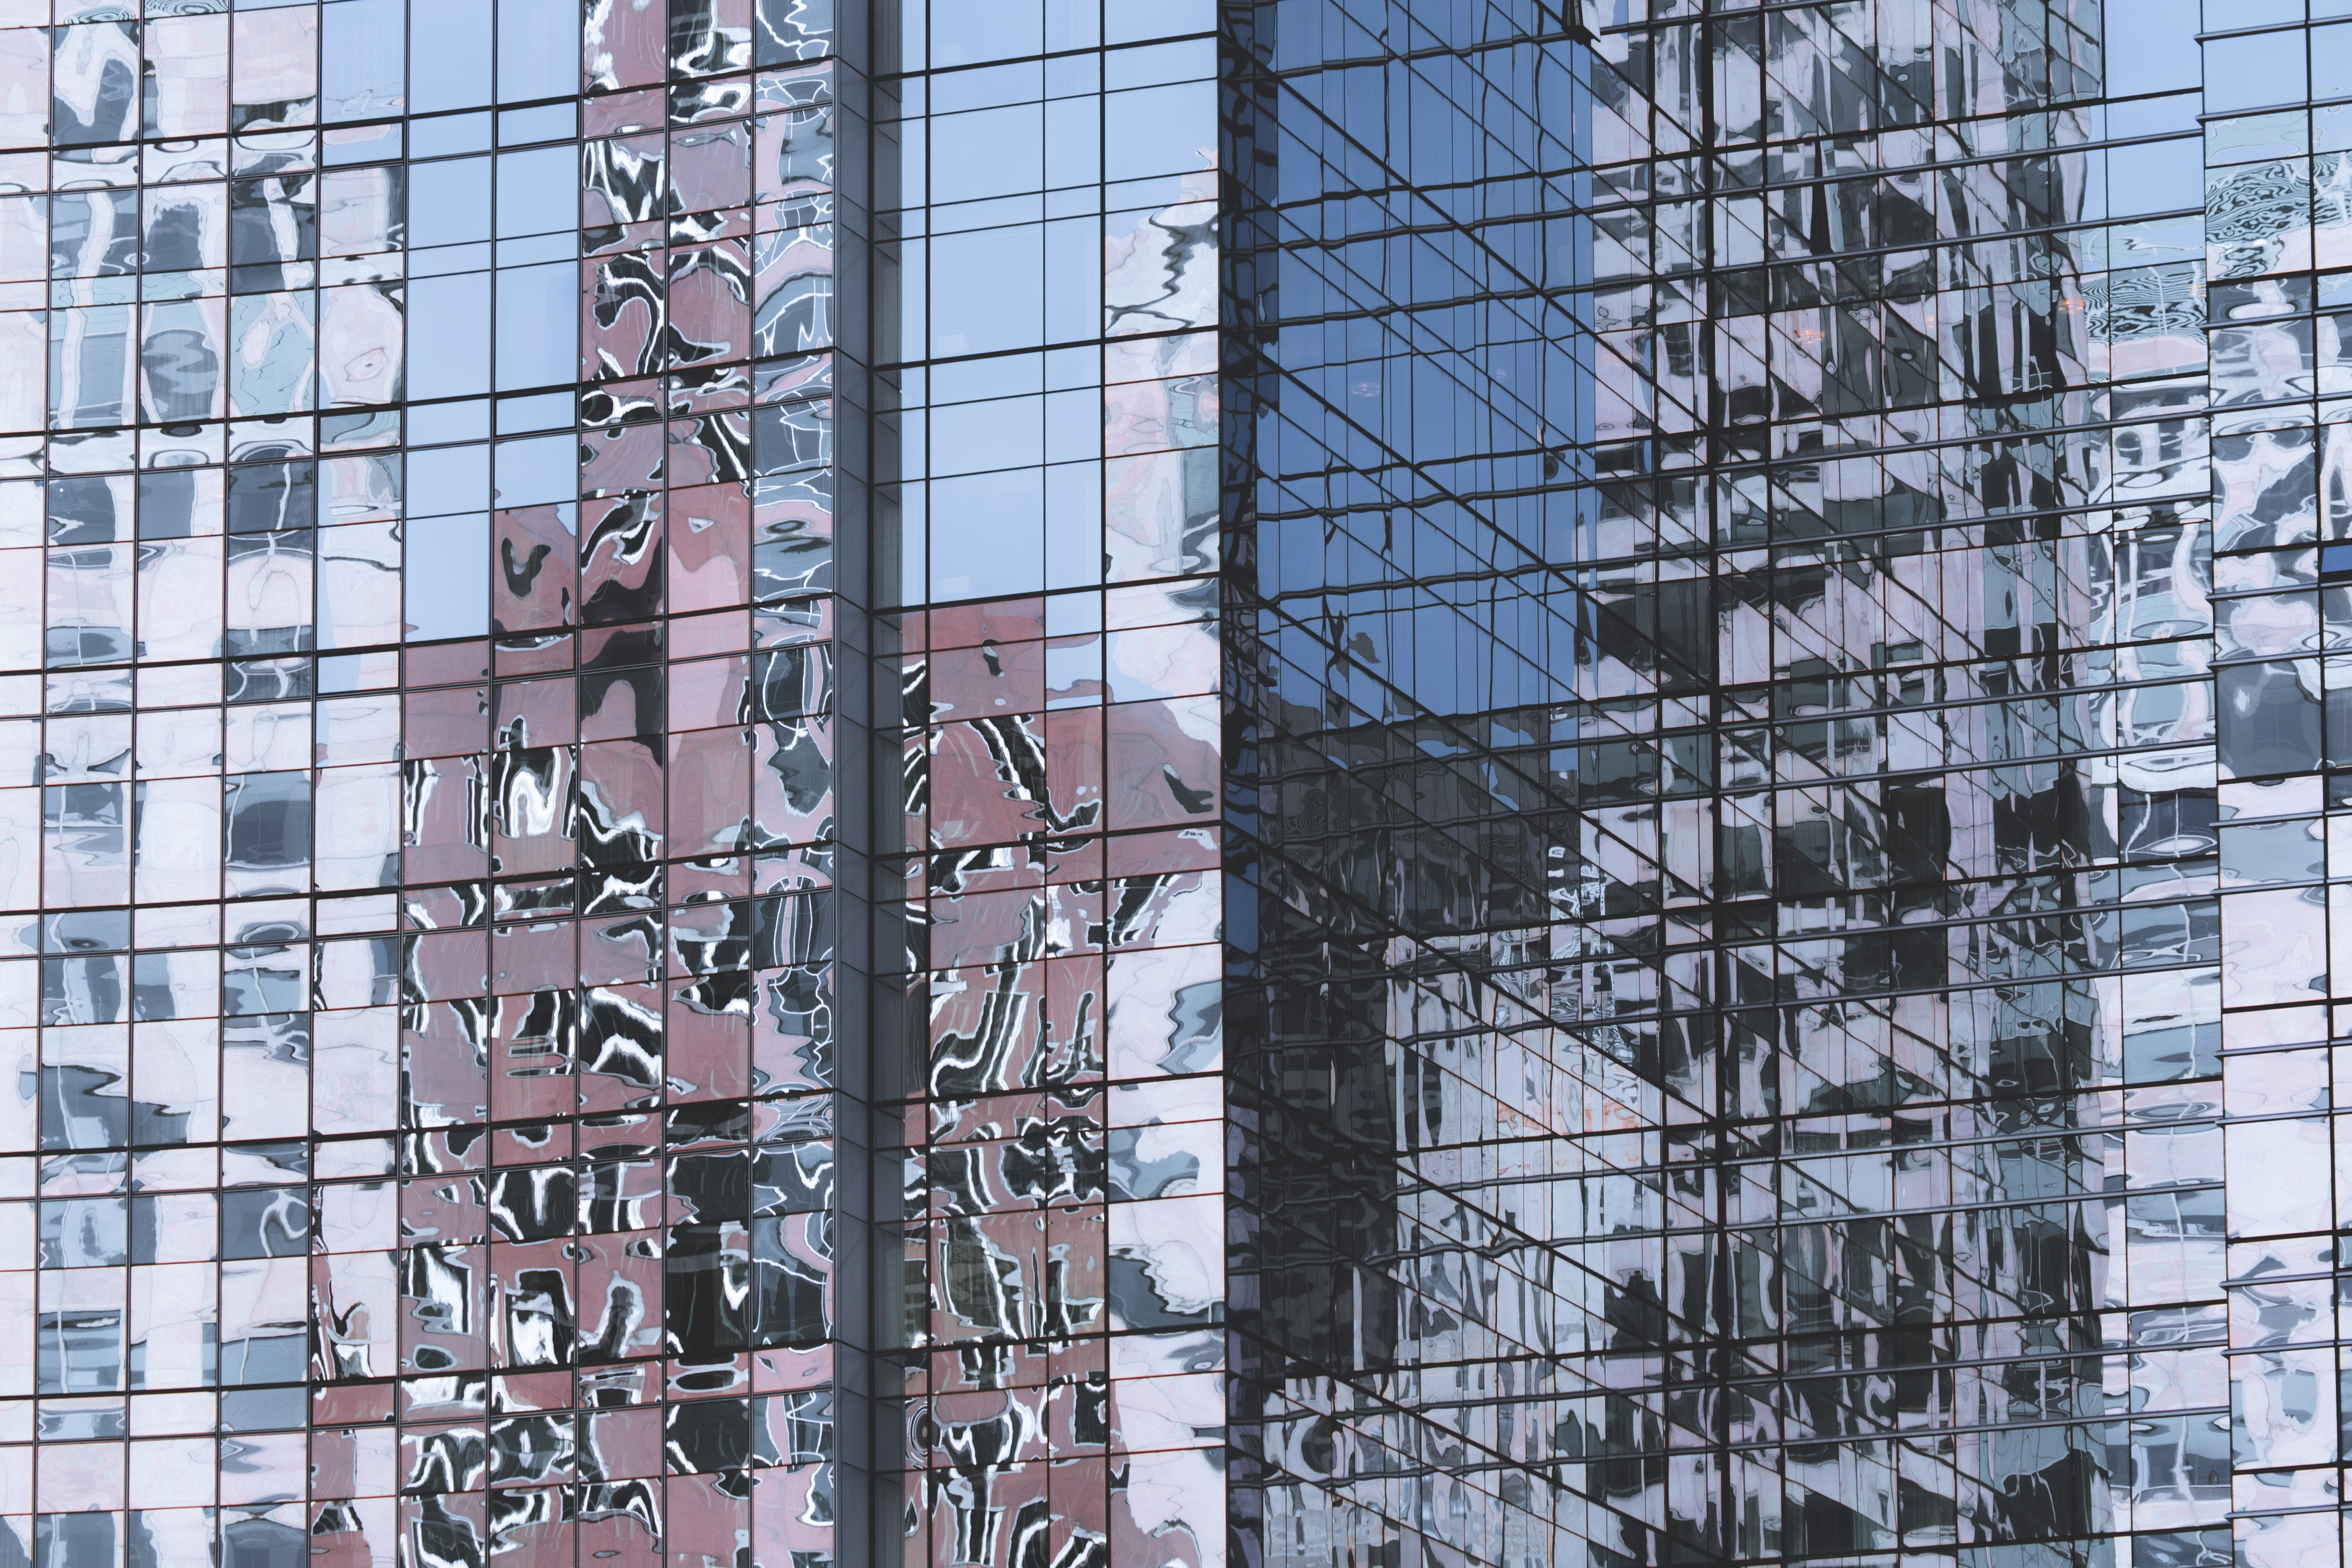
building, daytime, skyscraper, tower block, urban design, electricity, condominium, tree, Material property, commercial building, wood, composite material, facade, mesh, city, metropolitan area, glass, pattern, metropolis, mixed use, reflection, metal, scaffolding, apartment, sky, symmetry, headquarters, electrical supply, engineering, steel, window, public utility, downtown, art, daylighting, wire, corporate headquarters, house, construction, wire fencing